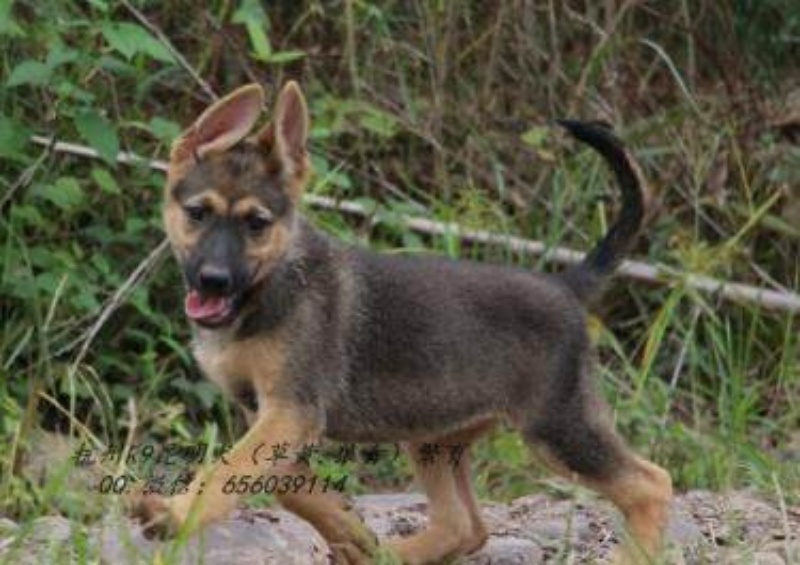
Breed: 258-n000104-Black_sable